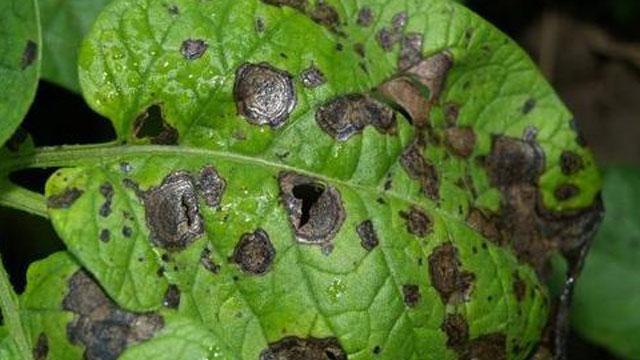
Plant: Potato
Disease: potato early blight